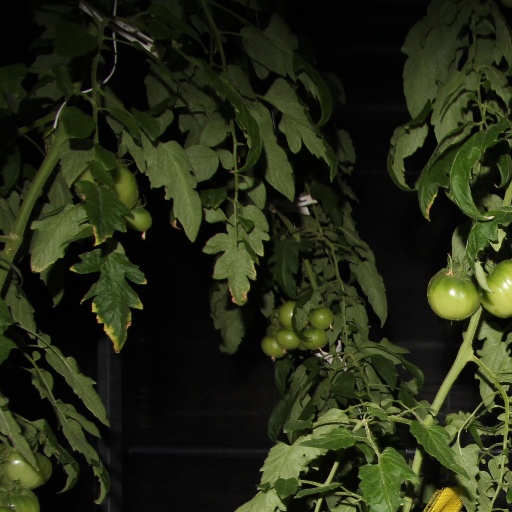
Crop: tomato